Paul of Greece

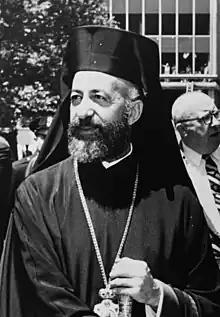
President of Cyprus, Archbishop Makarios III, worked closely with Paul to achieve enosis.

Earlier in 1948, the government of the United Kingdom announced its intentions to constitutionally reform their colony in Cyprus, an island inhabited by Greeks. Despite Greek visits to the United Kingdom, links with Britain became strained over Cyprus, where the majority Greek population favored union with Greece, which Britain, as the colonial power, would not endorse. The idea of a union between Greece and Cyprus became known as enosis. Archbishop Makarios III called for Cypriots to reject Britain's reforms and protest in favour of enosis. Paul released a public statement via "The New York Times" in which he declared his support for enosis. The Greek government had not been informed of Paul's plans to release his opinion and was initially stunted, but accepted the public's approval of Paul's support. Cyprus had been an issue of contention since the conclusion of the Greek Civil War and at George VI's funeral, Paul unsuccessfully attempted to host talks with the British government to achieve enosis. Paul additionally tried to prove to the British that Cyprus' fate should be determined by the native Cypriot inhabitants. During his visit to Turkey, Paul also initiated talks regarding enosis, which would affect the Turkish Cypriot minority on the island.